UN Enemy State Clause

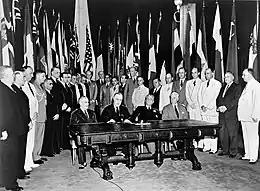
Signing Declaration by United Nations.

Regarding the conclusion of peace treaties, Germany has concluded a peace treaty with the parties. On the other hand, Japan has not concluded a peace treaty with Russia.